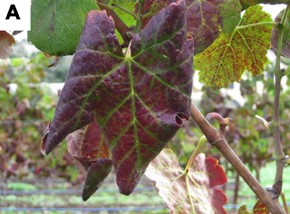
Plant: Grape
Disease: grapevine leafroll disease